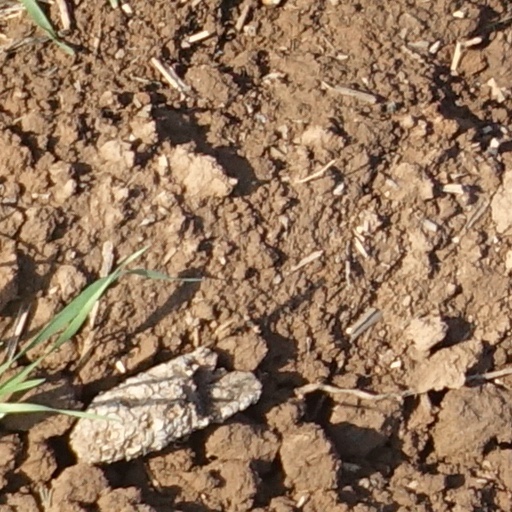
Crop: wheat